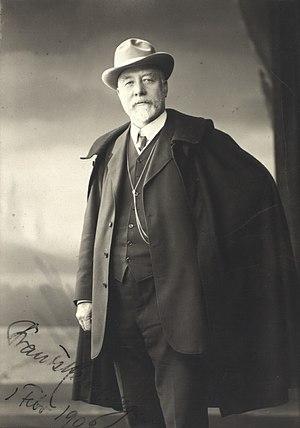
Frants Peter Diderik Henningsen, né le 22 juin 1850 à Copenhague et mort le 20 mars 1908 dans la même ville, est un peintre, illustrateur et professeur danois. Ses peintures illustrent des événements malheureux dans la vie des gens de la classe moyenne qui vivent à Copenhague en ces temps difficiles. Ses liens avec l'école plus traditionnelle et réaliste du Danemark encourage la critique de beaucoup de ses contemporains plus réactionnaires, en particulier Karl Madsen qui s’oppose à sa nomination comme professeur à l’Académie en 1887. Erik Henningsen, également artiste, est son frère cadet.